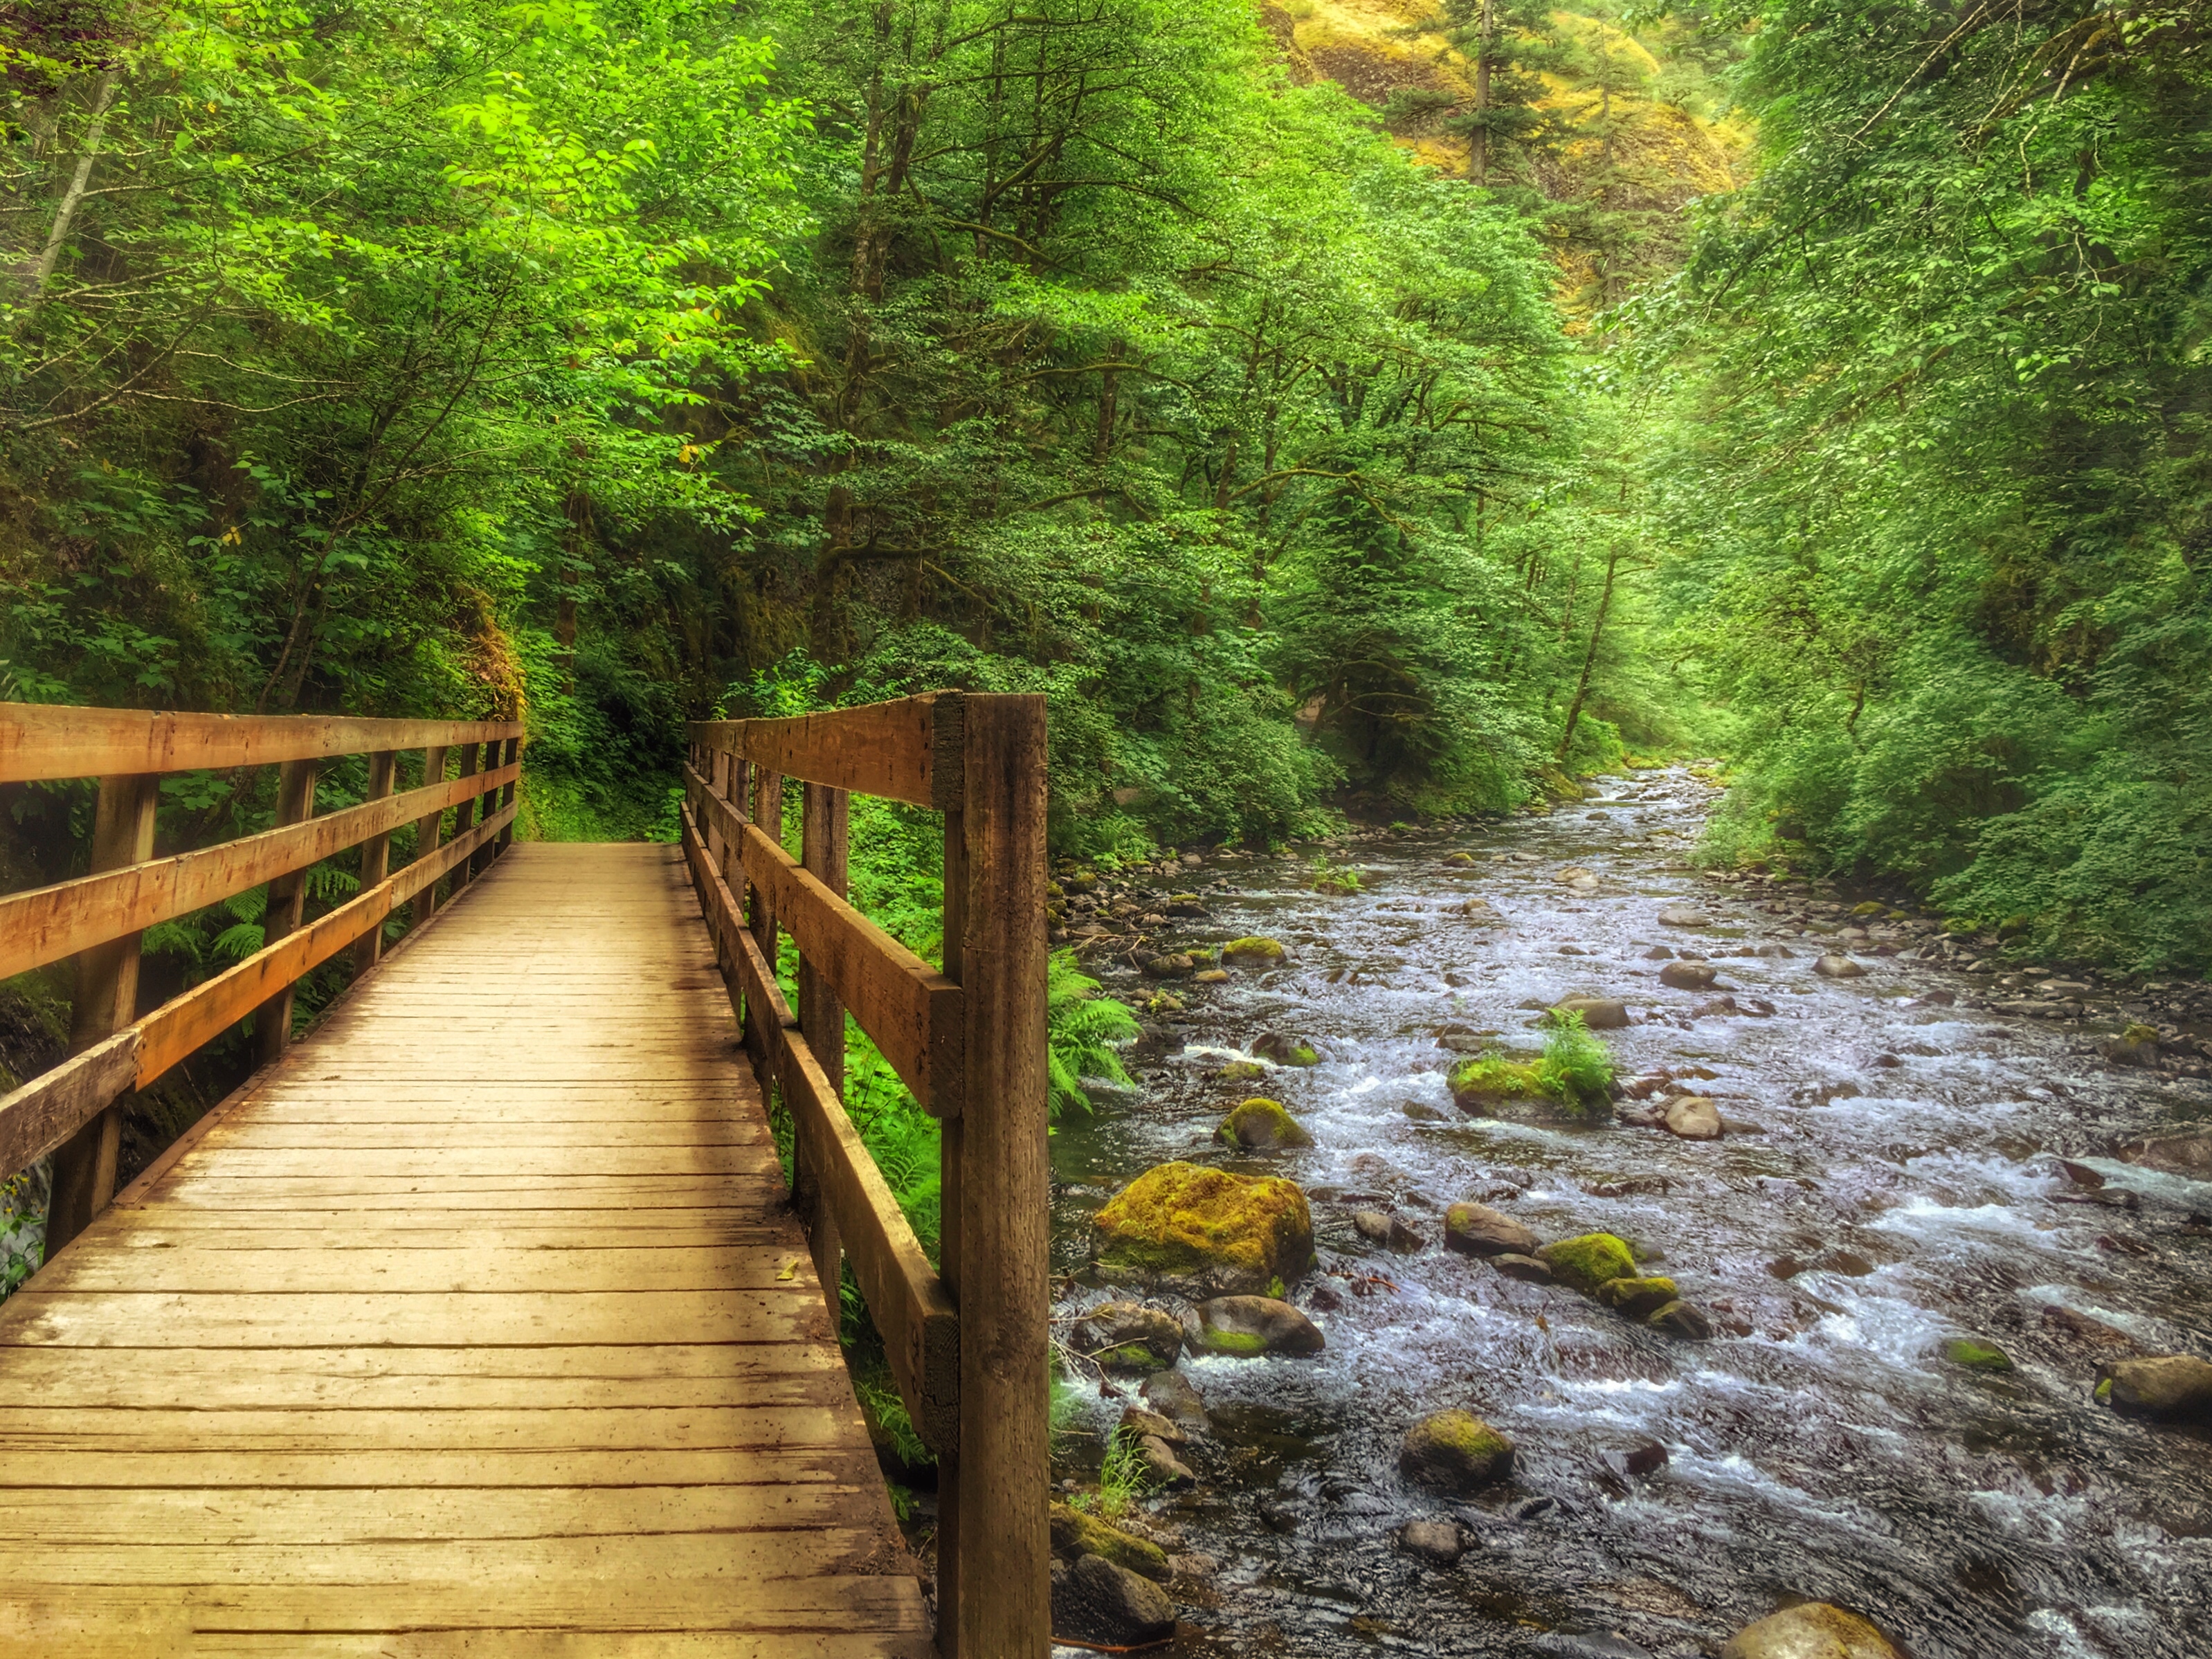
iphone, smartphone, apple, tree, nature, forest, creek, wilderness, trail, bridge, leaf, river, valley, stream, jungle, phone, foot, autumn, gorge, rainforest, snapseed, images, woodland, habitat, 6, six, plus, iphoneography, ecosystem, cell, watercourse, oregon, columbia, ian, sane, phoneography, tannercreek, tanner, state park, natural environment